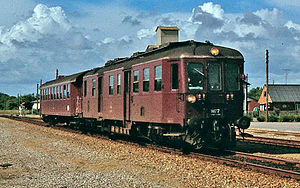
Litra MO
MO 1877 på Skærbæk Station i 1978
Litra MO er fem serier af motorvogne leveret til DSB fra 1930'erne til 1950'erne. Den første serie, på kun to vogne, blev leveret af Scandia, hvor B & W leverede motorerne. I de resterende serier var det Frichs der leverede motorerne. Frichs motorerne var i øvrigt identiske med med motorerne i Litra MS og Litra MB og en otte-cylindret udgave af samme motor sad i togsættet Litra MK-FK.